GTR Patricks Vindicator

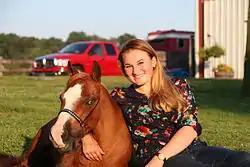

GTR Patricks Vindicator began competing in shows in 2002. Many of the County Fairs he and Sarah compete(d) at include the Bullitt County Fair, the Oldham County Fair, the Larue County Fair, The Lawrenceburg Fair, The Spencer County Fair and the Franklin County Fair. He has also competed at the Bluegrass Classic Horse Show, held at the Kentucky State Fair from 2002–present. The Bluegrass Classic is an AMHA sanctioned show. He has competed in the following classes from 2002 until present: